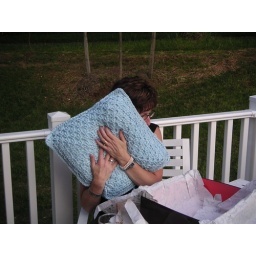
It's the blue shirt in a pillow!